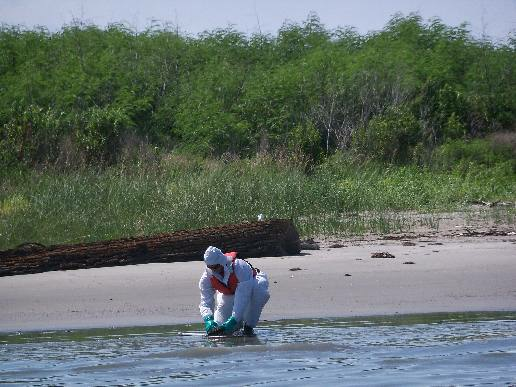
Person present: Yes